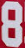
Number: 8